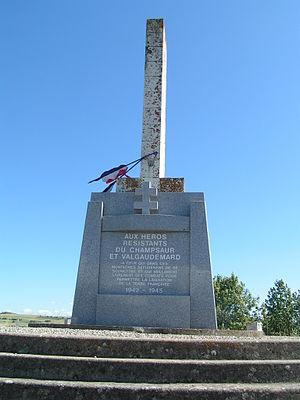
monument de la Résistance de Laye-En-Champsaur
Laye, parfois nommé Laye-en-Champsaur, est une commune française située dans le département des Hautes-Alpes en région Provence-Alpes-Côte d'Azur.
Le Monument de la Résistance du Champsaur-Valgaudemar, situé sur le territoire de la commune de Laye, dans le département des Hautes-Alpes est un monument de la Seconde Guerre mondiale. Il a été érigé à la mémoire des morts et disparus des maquis du Champsaur et du Valgaudemar.